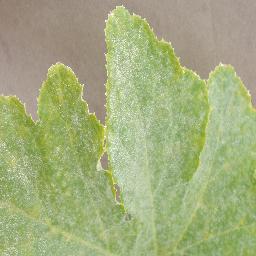
Label: Squash___Powdery_mildew